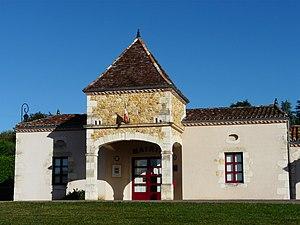
La mairie de Douzillac, Dordogne, France